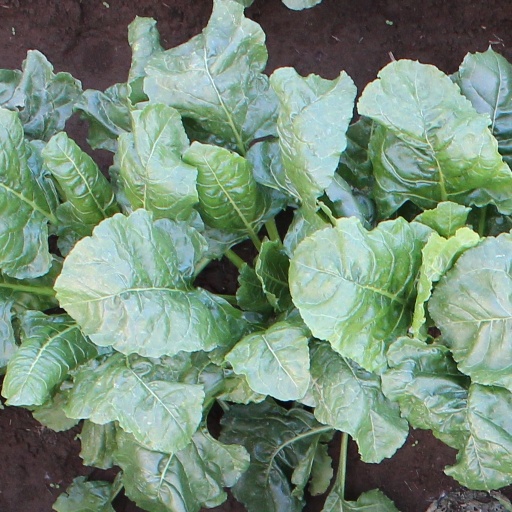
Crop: sugar beet